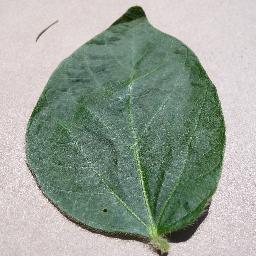
Label: Soybean___healthy